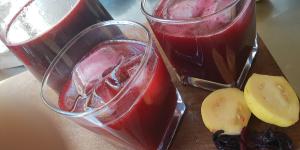
agua de jamaica con guayaba